John Helder Wedge

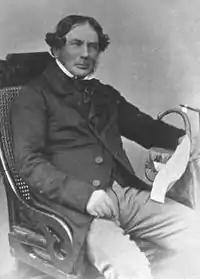
John Helder Wedge

John Helder Wedge (1793 – 22 November 1872) was a surveyor, explorer and politician in Van Diemen's Land (now Tasmania, Australia).